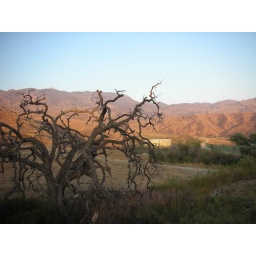
A tree by a friend's house